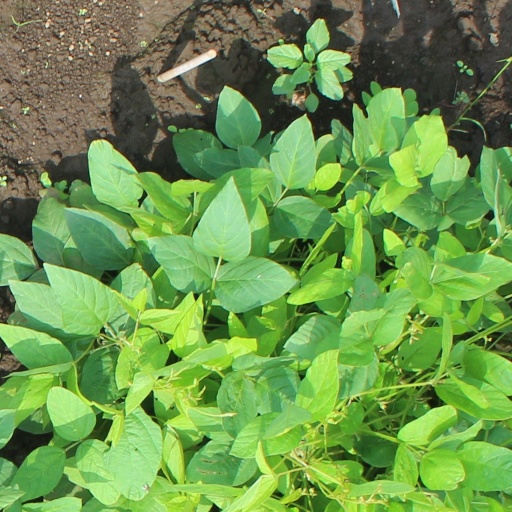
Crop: soybean